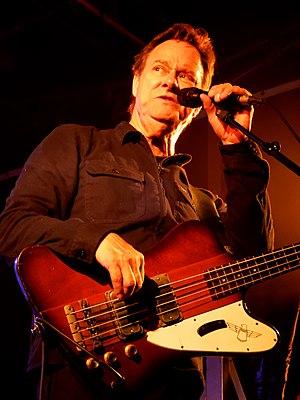
Cock Robin le 13 septembre 2019 à Grandchamp (44)
Cock Robin est un groupe de new wave et pop américain, fondé en 1982 à San Francisco. Il compte comme membres principaux Peter Kingsbery et Anna LaCazio. Il a été actif jusqu'en 1990, date à laquelle les membres se sont séparés. Le groupe a été reformé en 2006 lors de la sortie de son quatrième album.